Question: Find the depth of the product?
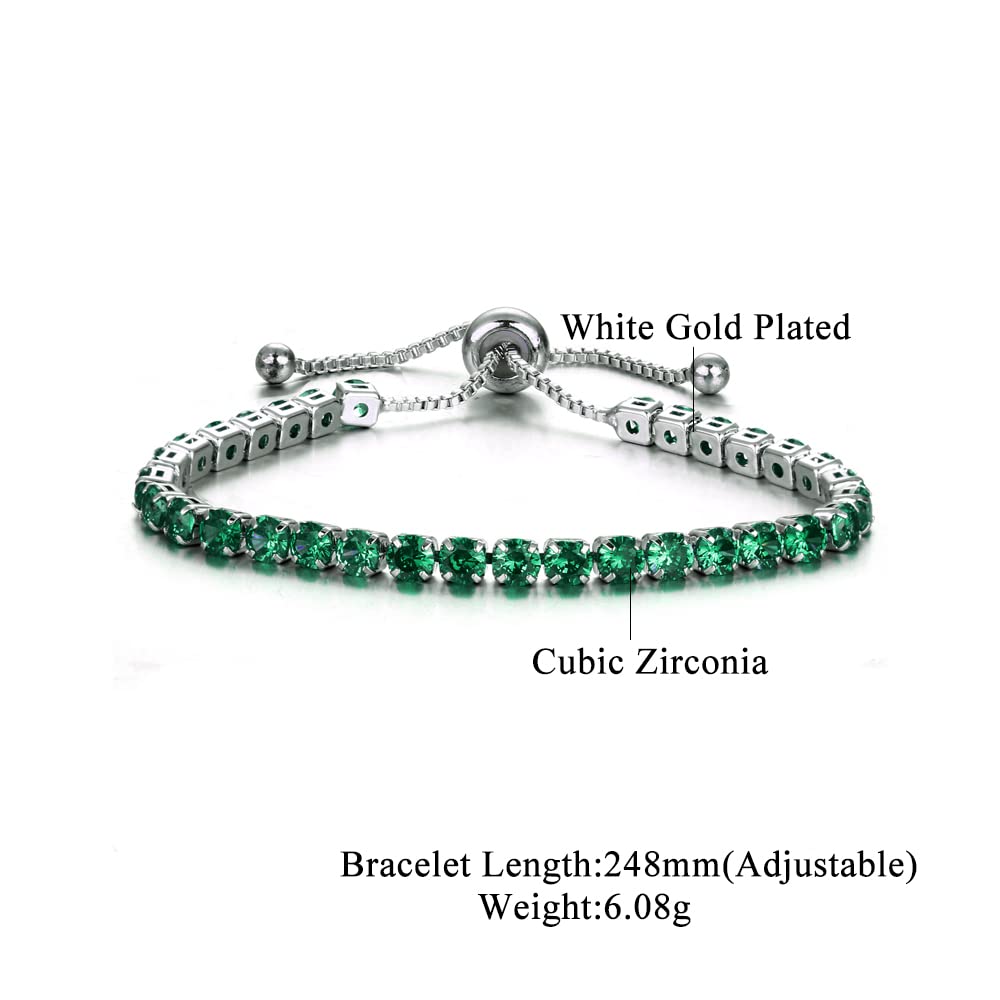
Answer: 248.0 millimetre